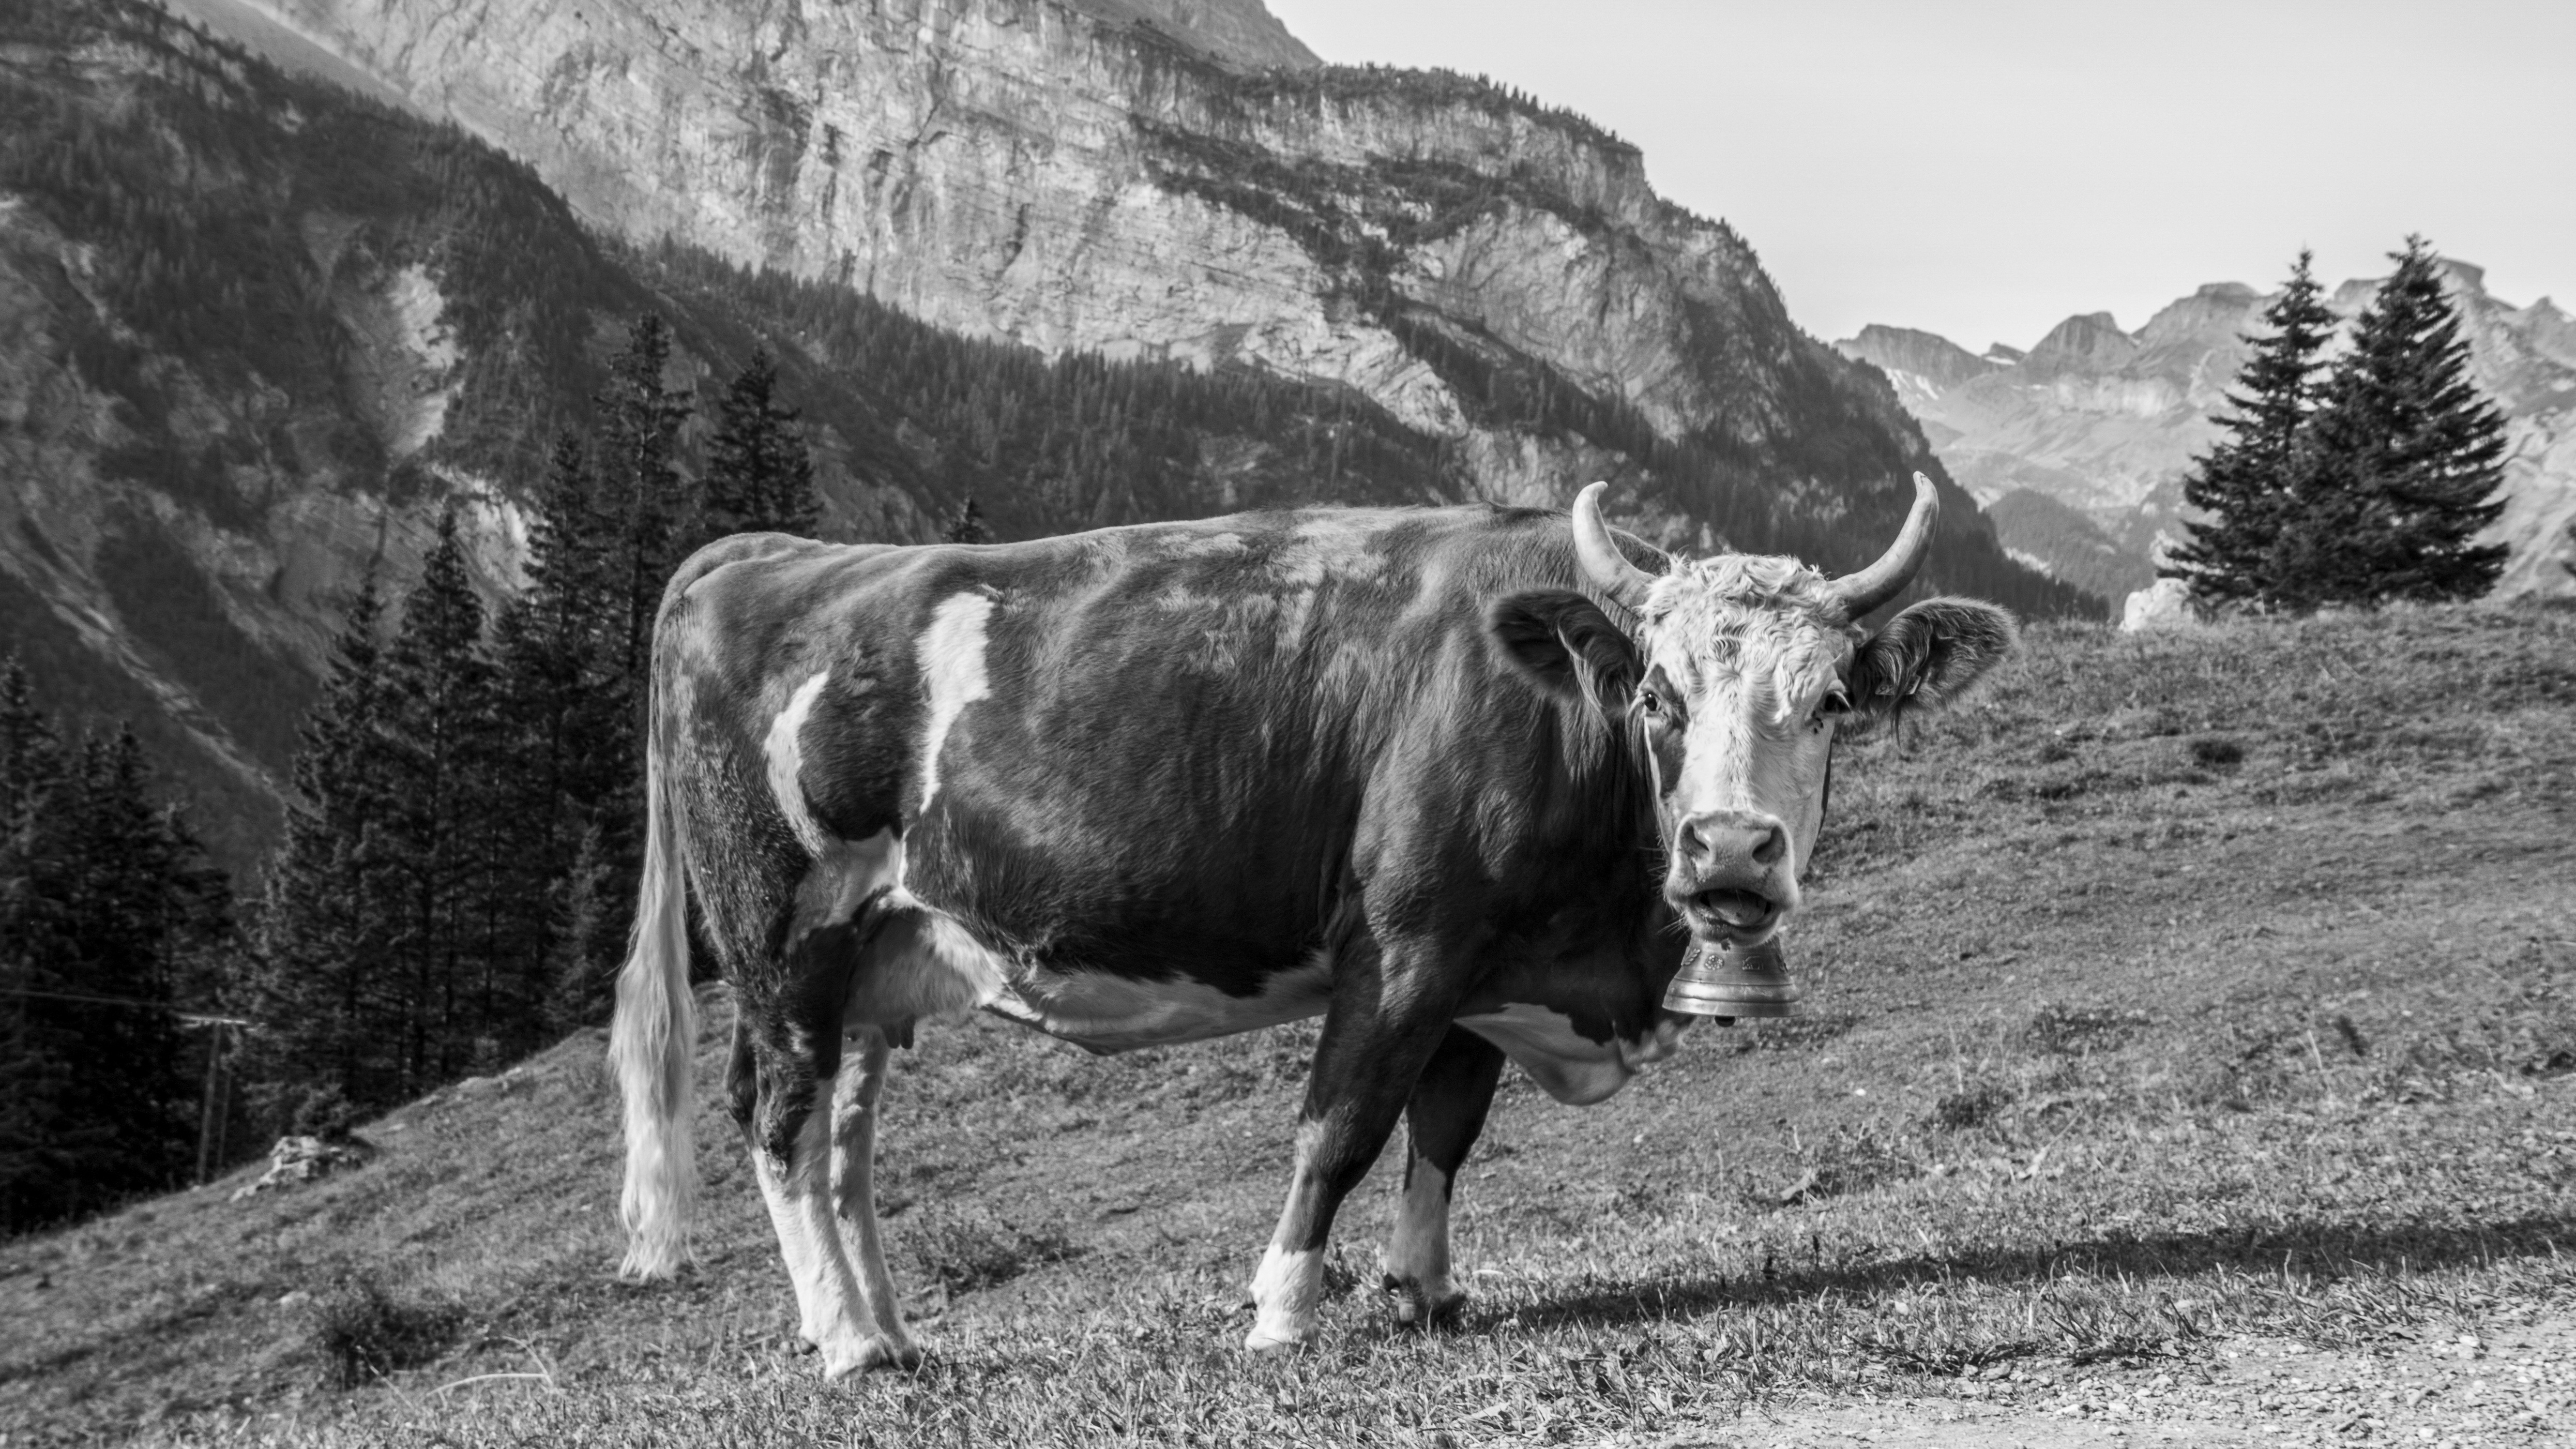
nature, black and white, meadow, animal, cow, cattle, pasture, grazing, mammal, agriculture, monochrome, cows, bull, mountains, horns, ox, rural area, mountain meadows, pack animal, dairy cow, monochrome photography, cattle like mammal, texas longhorn